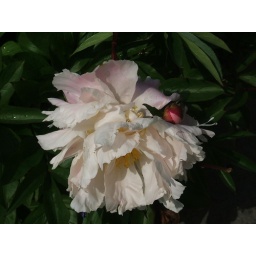
white flower in Edinburgh Botanical Gardens.